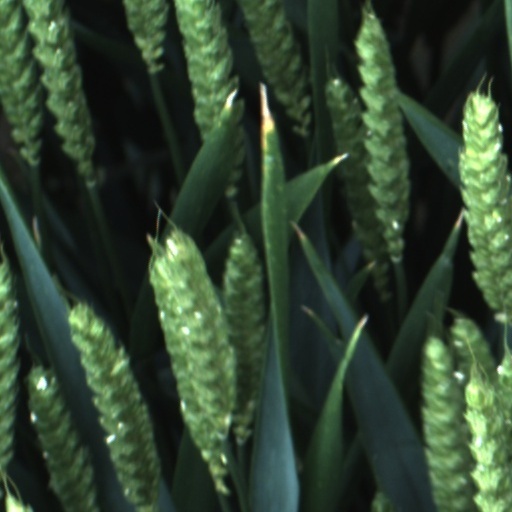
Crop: wheat